St Mary's Menston Catholic Voluntary Academy

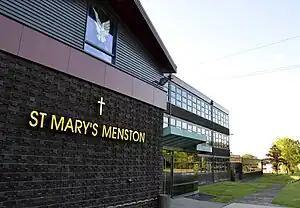
The visitor entrance to the school, 2011. Note the stained glass window in the Chapel

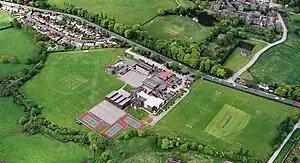
Aerial photograph, 2003, showing the entire school site

In 2003, the school was awarded £792,000 to extend its inter-school sports partnership. St Mary's achieved Artsmark Silver in 2004. The school marked its 40th anniversary in October 2004 with a whole school photograph of pupils and staff. February 2005 saw a week-long visit by 8 Chinese students and two staff from ShiXi High School, Shanghai.